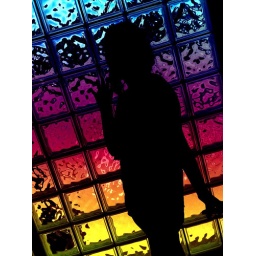
Fun with iphonetogaphy and tiffen photo fx. That was just a clear glass block wall. Color added in photo fx